Hitachi Construction Machinery

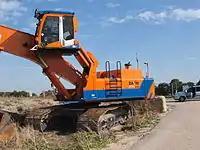
Hitachi Zaxis 470 LCH

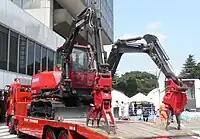
Double front work machine ASTACO (Tokyo Fire Department)

Hitachi Construction Machinery builds anti-personnel landmine removal equipment based on excavators. It is developed by Yamanashi Hitachi Construction Machinery Co., Ltd. under the leadership of Kiyoshi Amemiya, the president.